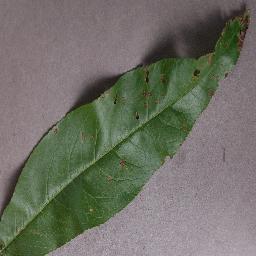
Label: Peach___Bacterial_spot